Avro Anson

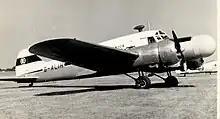
Anson 11 "G-ALIH" of Ekco Electronics at Blackbushe, Hants, in September 1955

Initially, the Anson was flown by a crew of three, which comprised a pilot, a navigator/bomb-aimer and a radio operator/gunner, when it was used in the maritime reconnaissance role; from 1938 onwards, it was typically operated by a four-man crew. The bomb-aimer would perform his function from a prone position in the forward section of the nose, which was provisioned with a bombsight, driftsight, and other appropriate instrumentation, including a landing light. The pilot was located in a cockpit behind the bomb aimer's position and was provided with a variety of contemporary instrumentation, including those to enable flight under instrument flight rules (IFR) and indirect instrument lighting for night flying purposes.